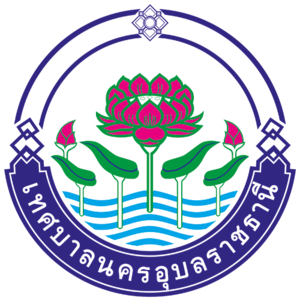
Ubon Ratchathani est le chef-lieu de la province d'Ubon Ratchathani dans le sud de la région d'Isan, dans le nord-est de la Thaïlande. Elle est souvent appelée simplement Ubon.